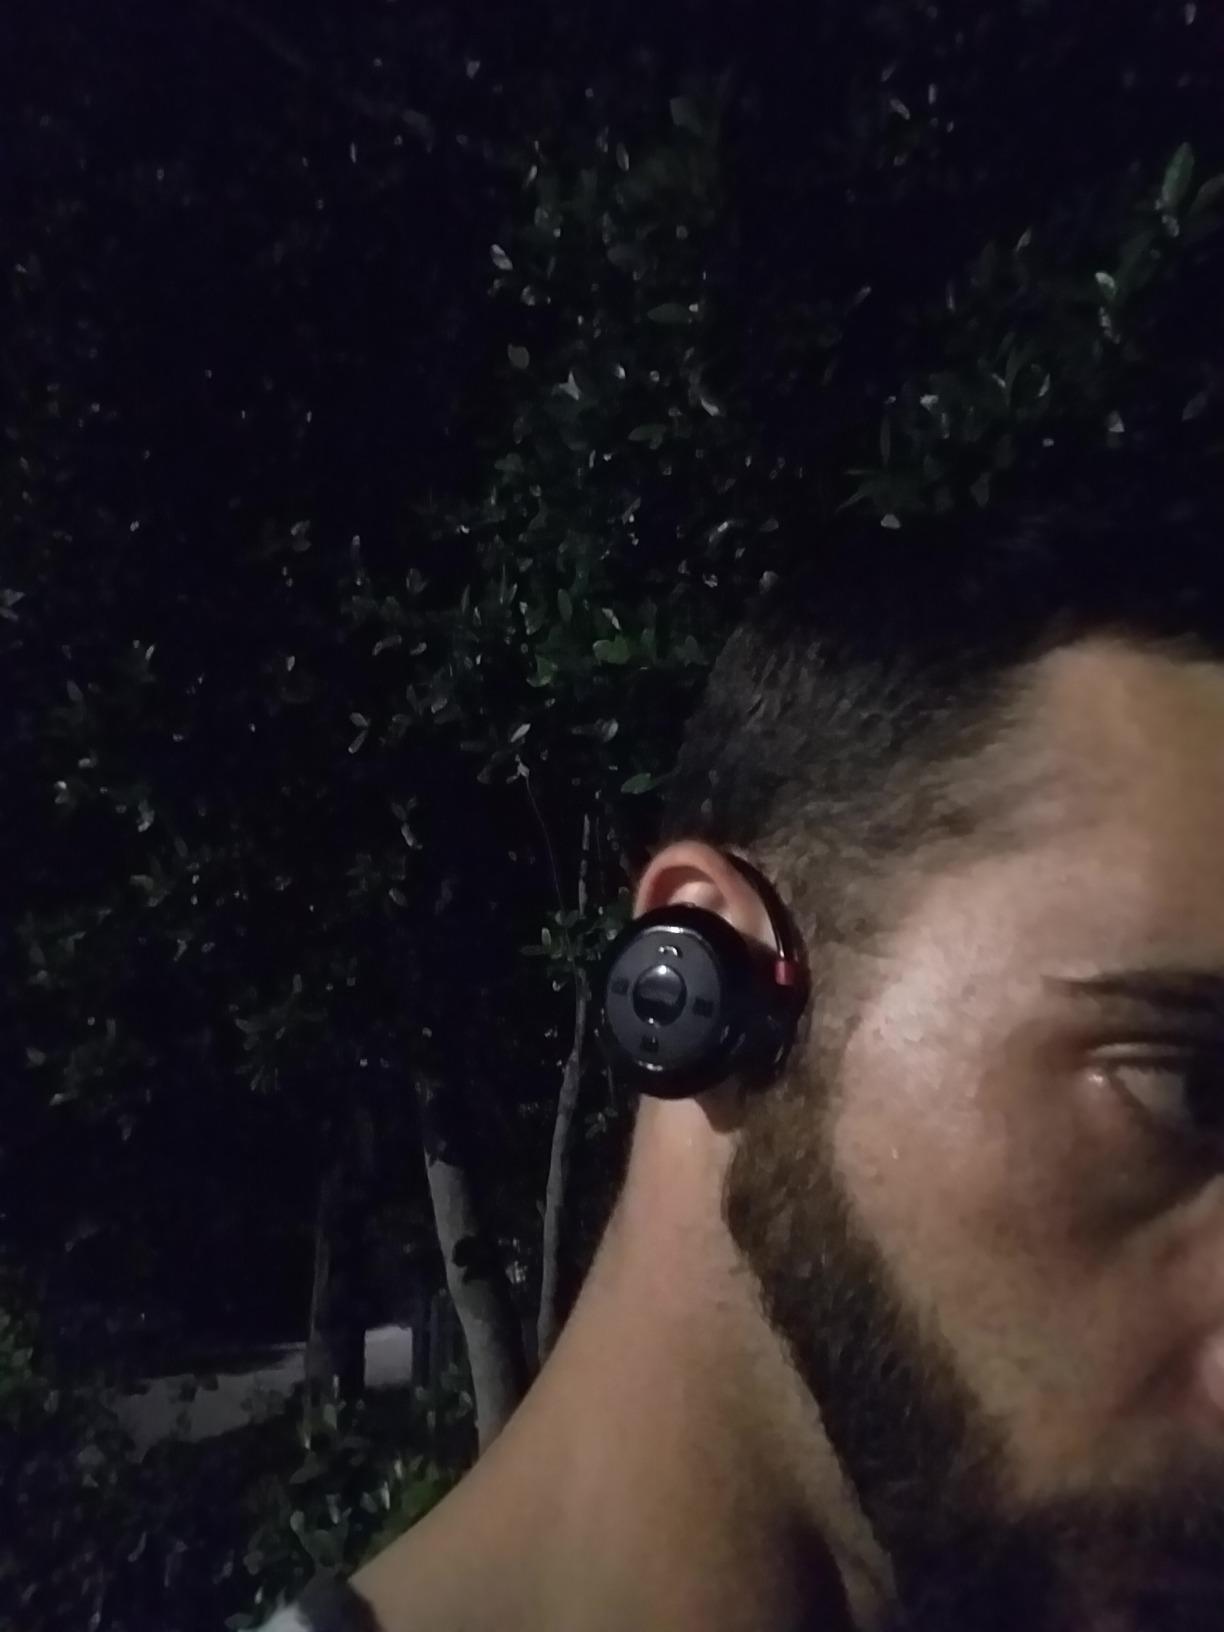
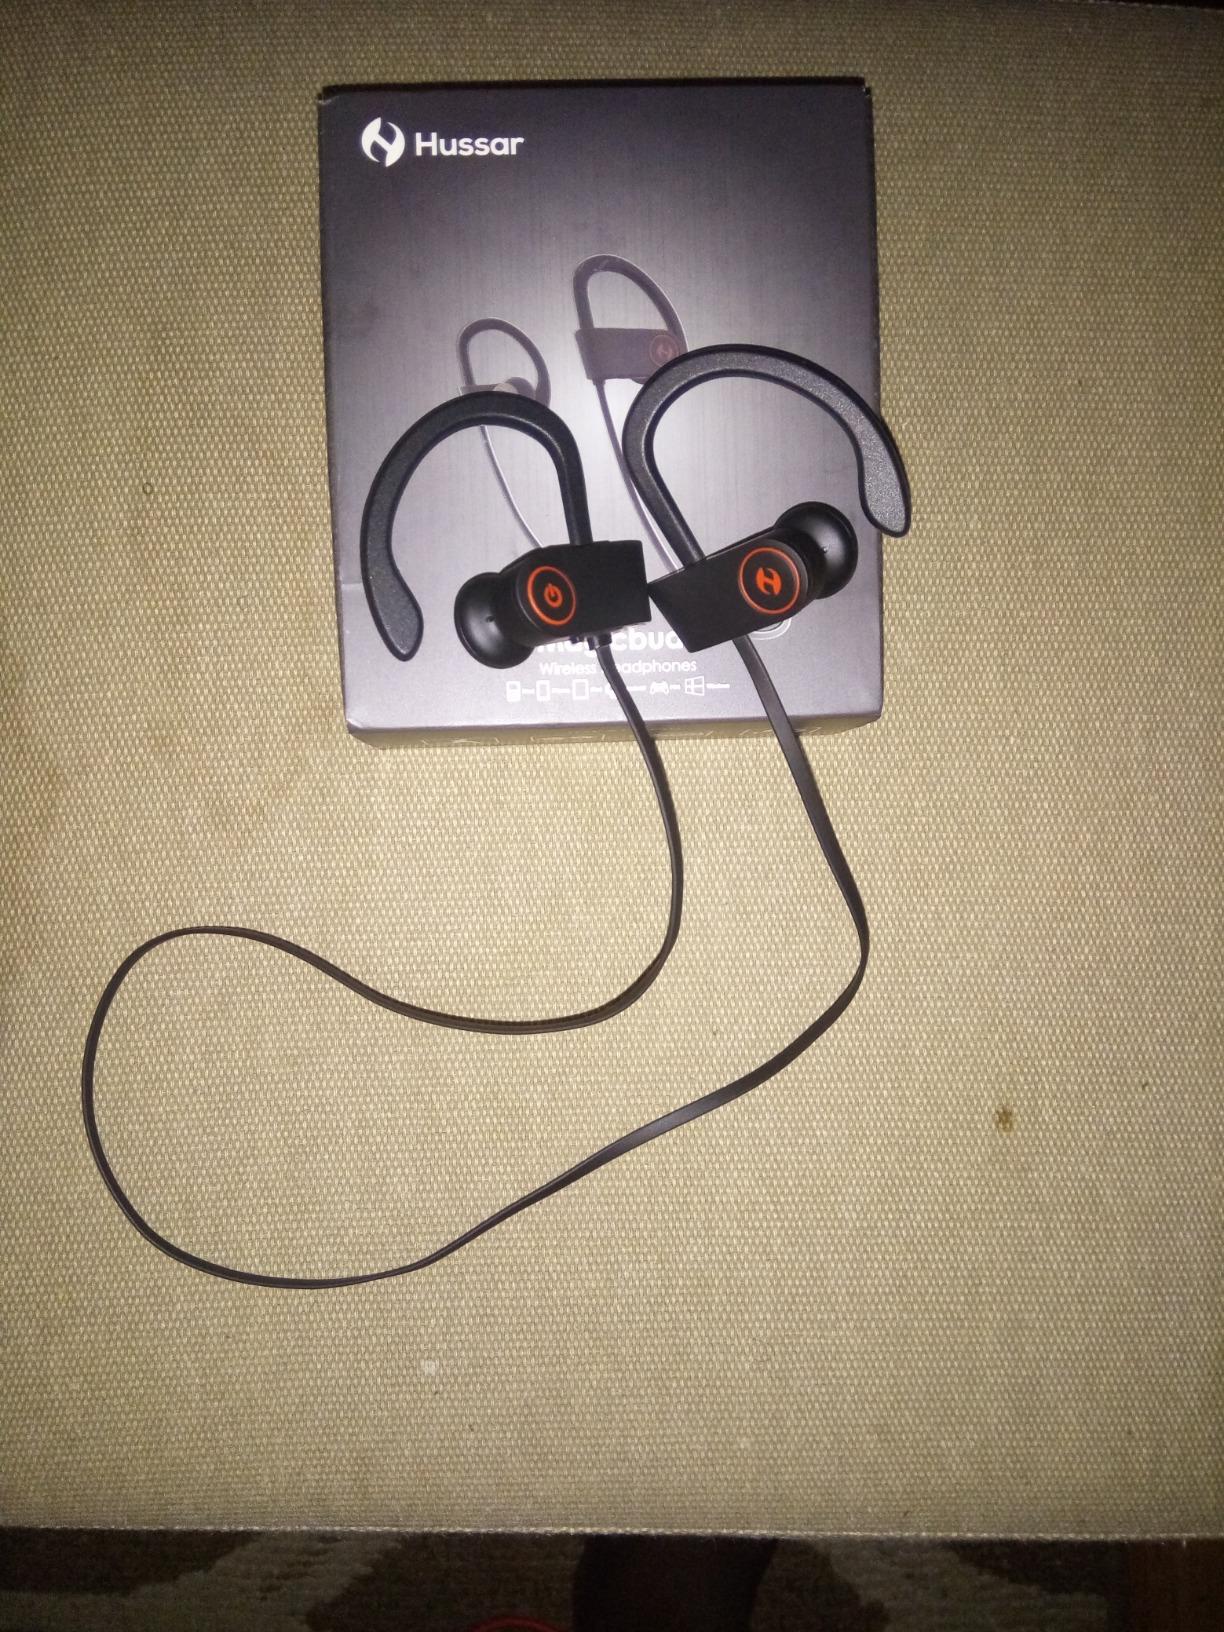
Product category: headphones
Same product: no